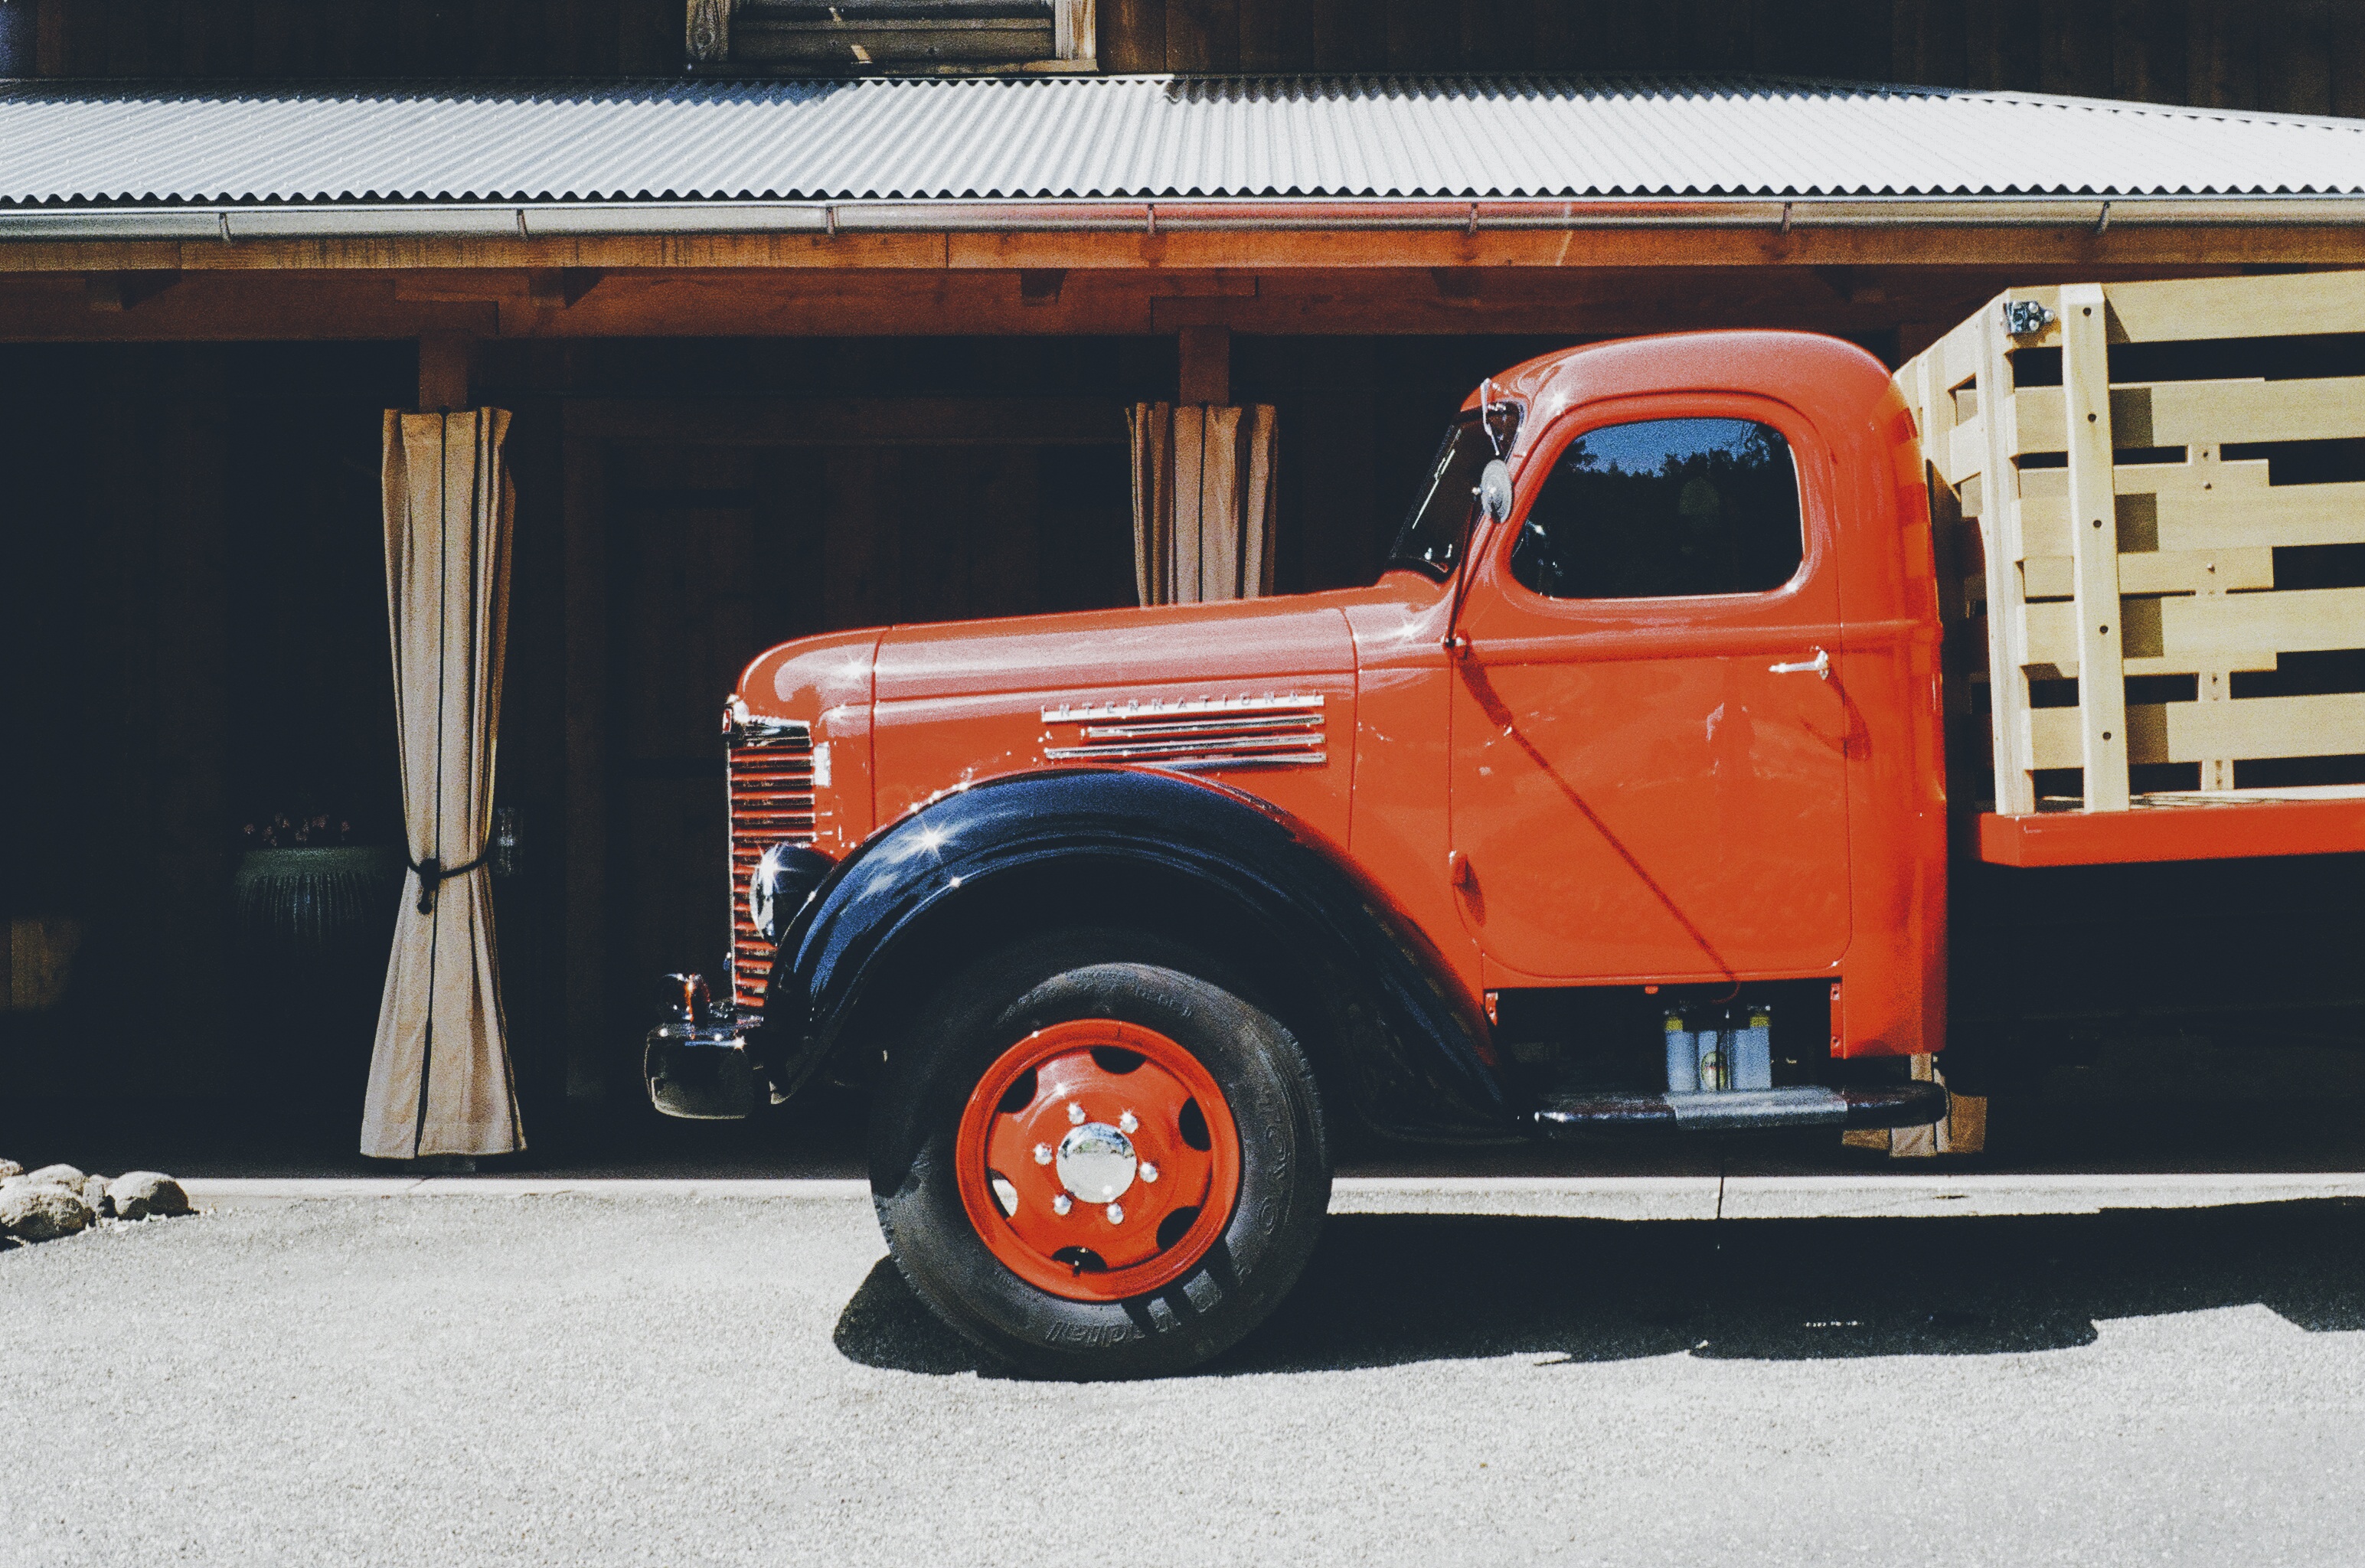
car, vintage, antique, automobile, retro, old, transportation, transport, orange, truck, red, vehicle, drive, auto, grunge, motor vehicle, lorry, tires, cargo, wheels, oldtimer, classic, antique car, pickup truck, hot rod, land vehicle, automobile make